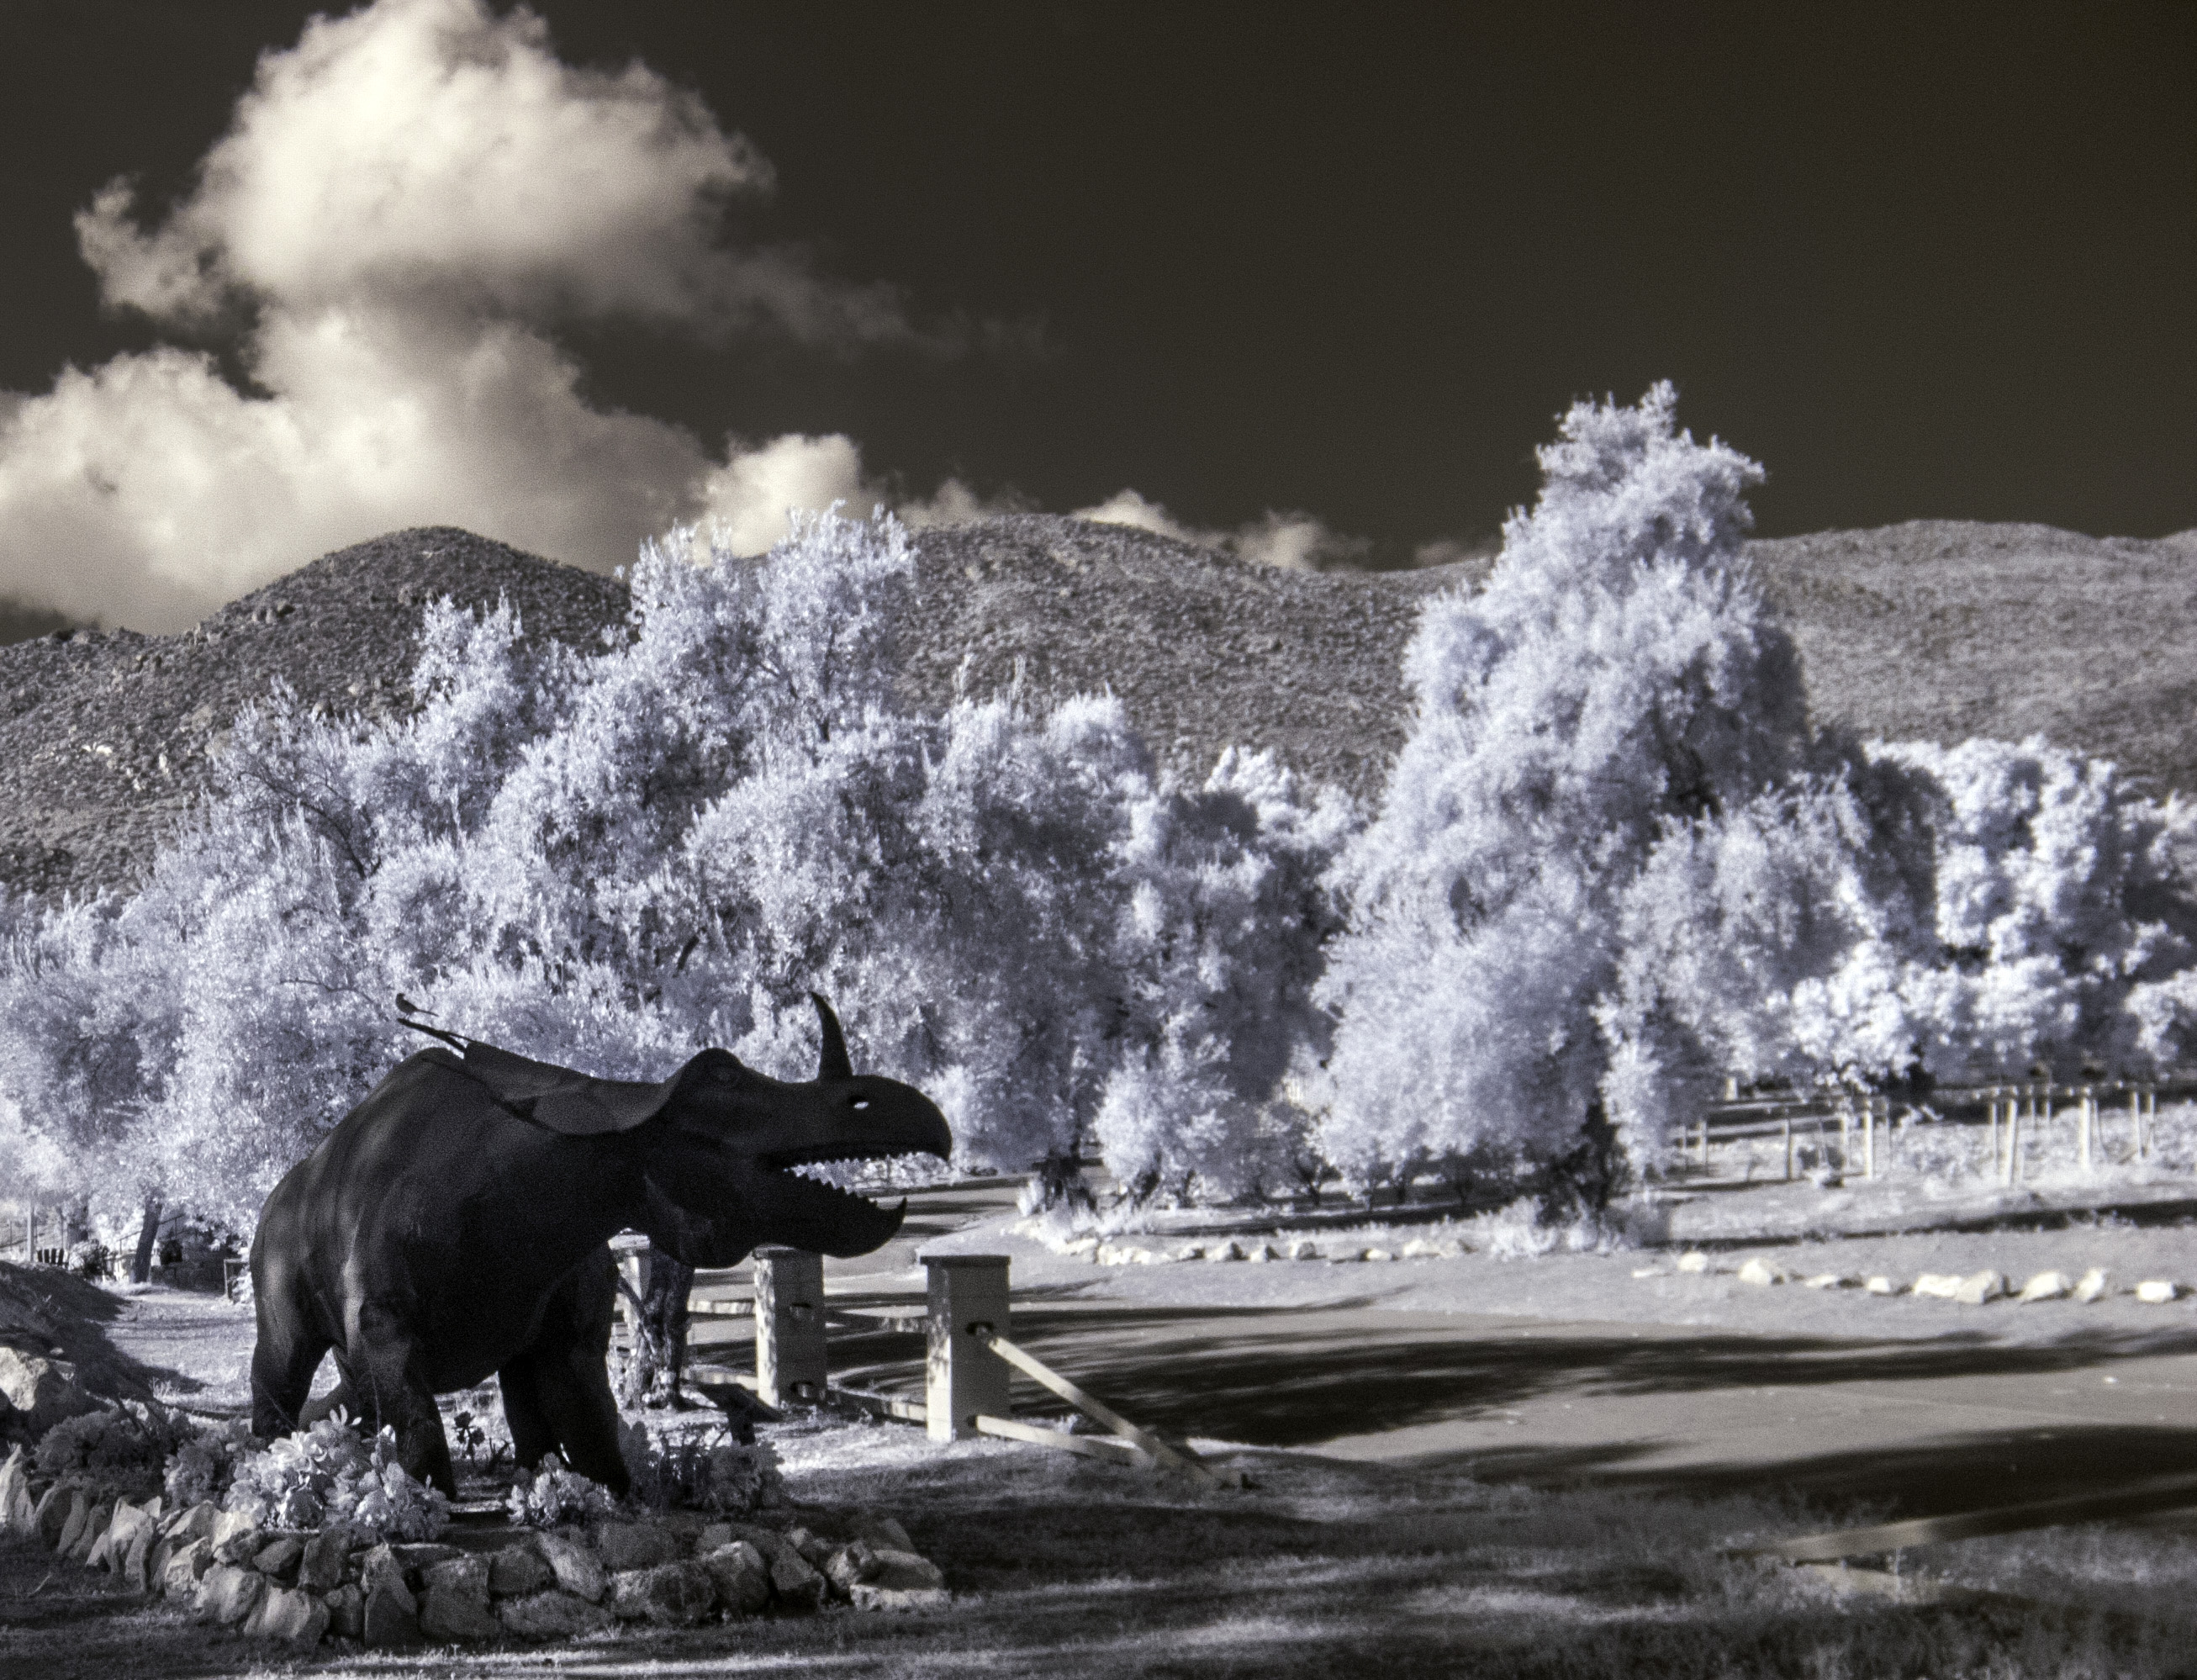
snow, winter, frost, ice, weather